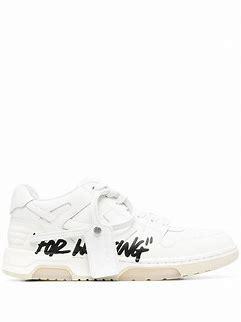
Brand: Off-White
Model: Off Out Of Office